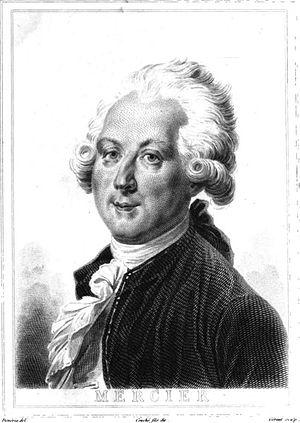
Les Annales patriotiques et littéraires de la France, et affaires politiques de l'Europe : journal libre par une Société des Écrivains Patriotes est un journal de la Révolution française publié entre le 5 octobre 1789 et 1796.